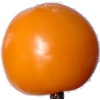
Label: Tomato Yellow 1